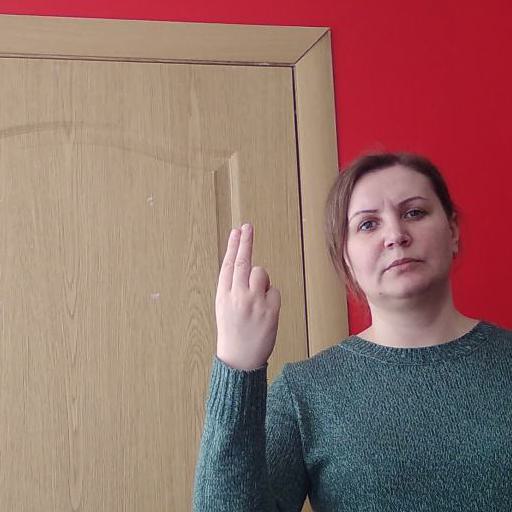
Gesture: two_up_inverted